Cauliflower mosaic virus

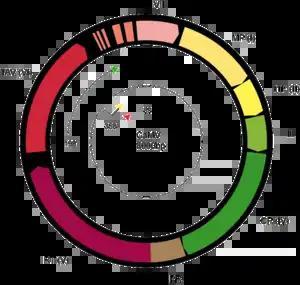
Genomic map of CaMV

This leader is followed by seven tightly arranged, longer ORFs that encode all the viral proteins. The mechanism of expression of these proteins is unique, in that the ORF VI protein (encoded by the 19S RNA) controls translation reinitiation of major open reading frames on the polycistronic 35S RNA, a process that normally only happens on bacterial mRNAs. TAV function depends on its association with polysomes and eukaryotic initiation factor eIF3.